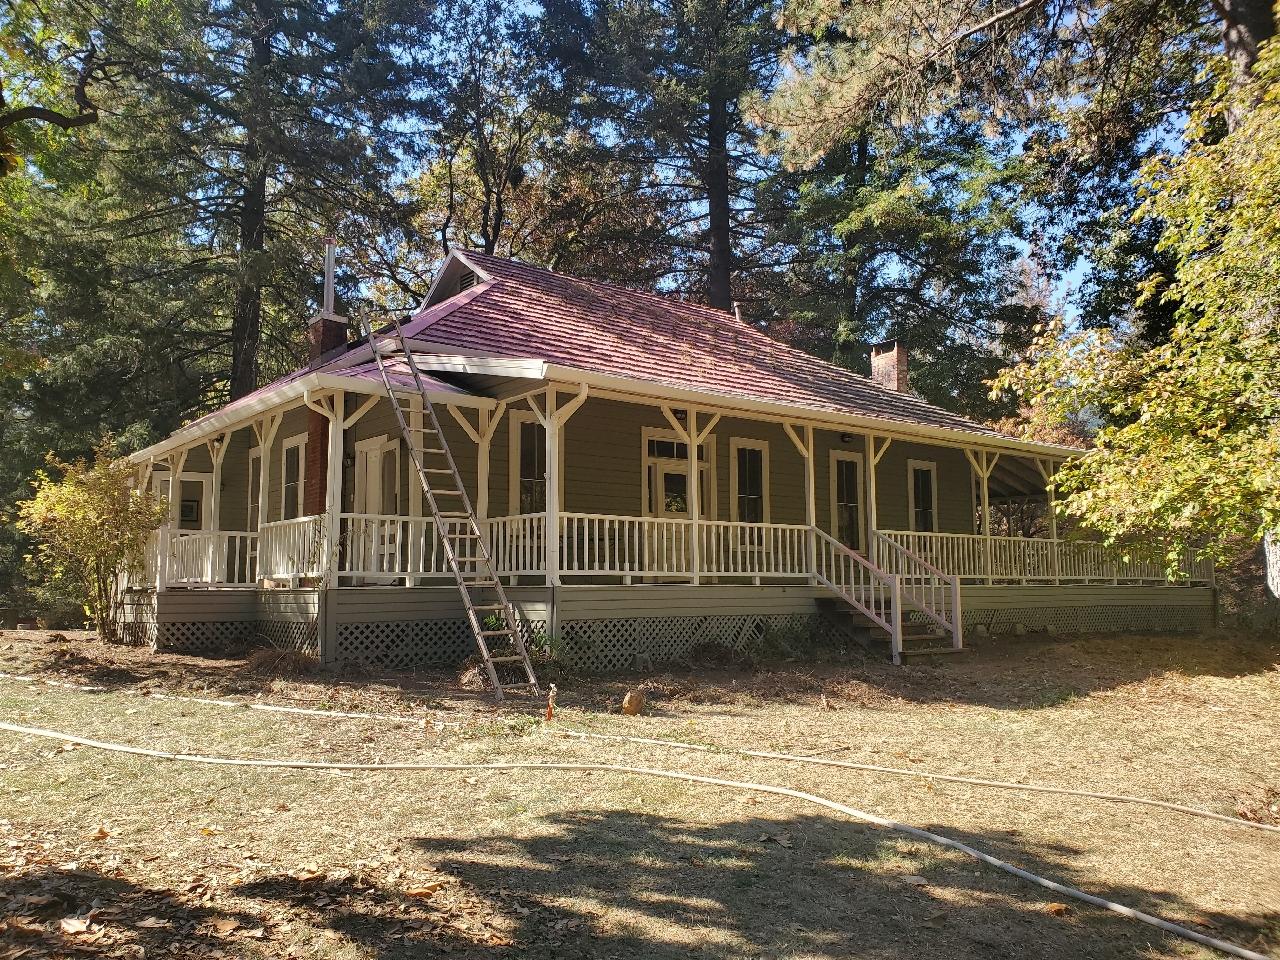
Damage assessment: no_damage